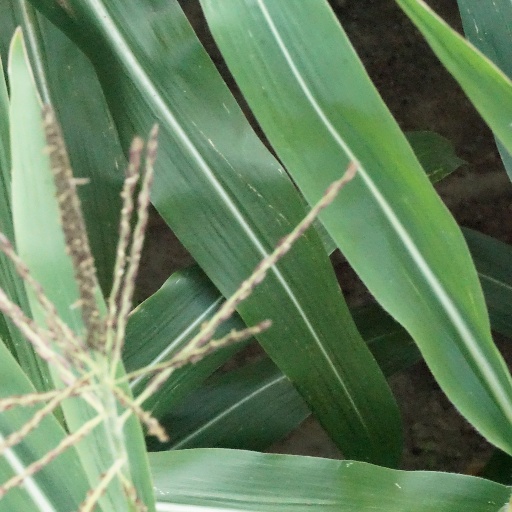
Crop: maize; corn